Havre Boucher

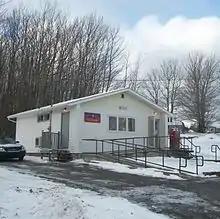
Havre Boucher post office

The village takes its name from "Havre Boucher", a natural harbour that opens onto St. George's Bay to the north. The community has expanded from its original setting on the west side of the harbour to now encompass the communities of Auld's Cove, Cape Jack, East Havre Boucher, West Havre Boucher, Frankville and Linwood.